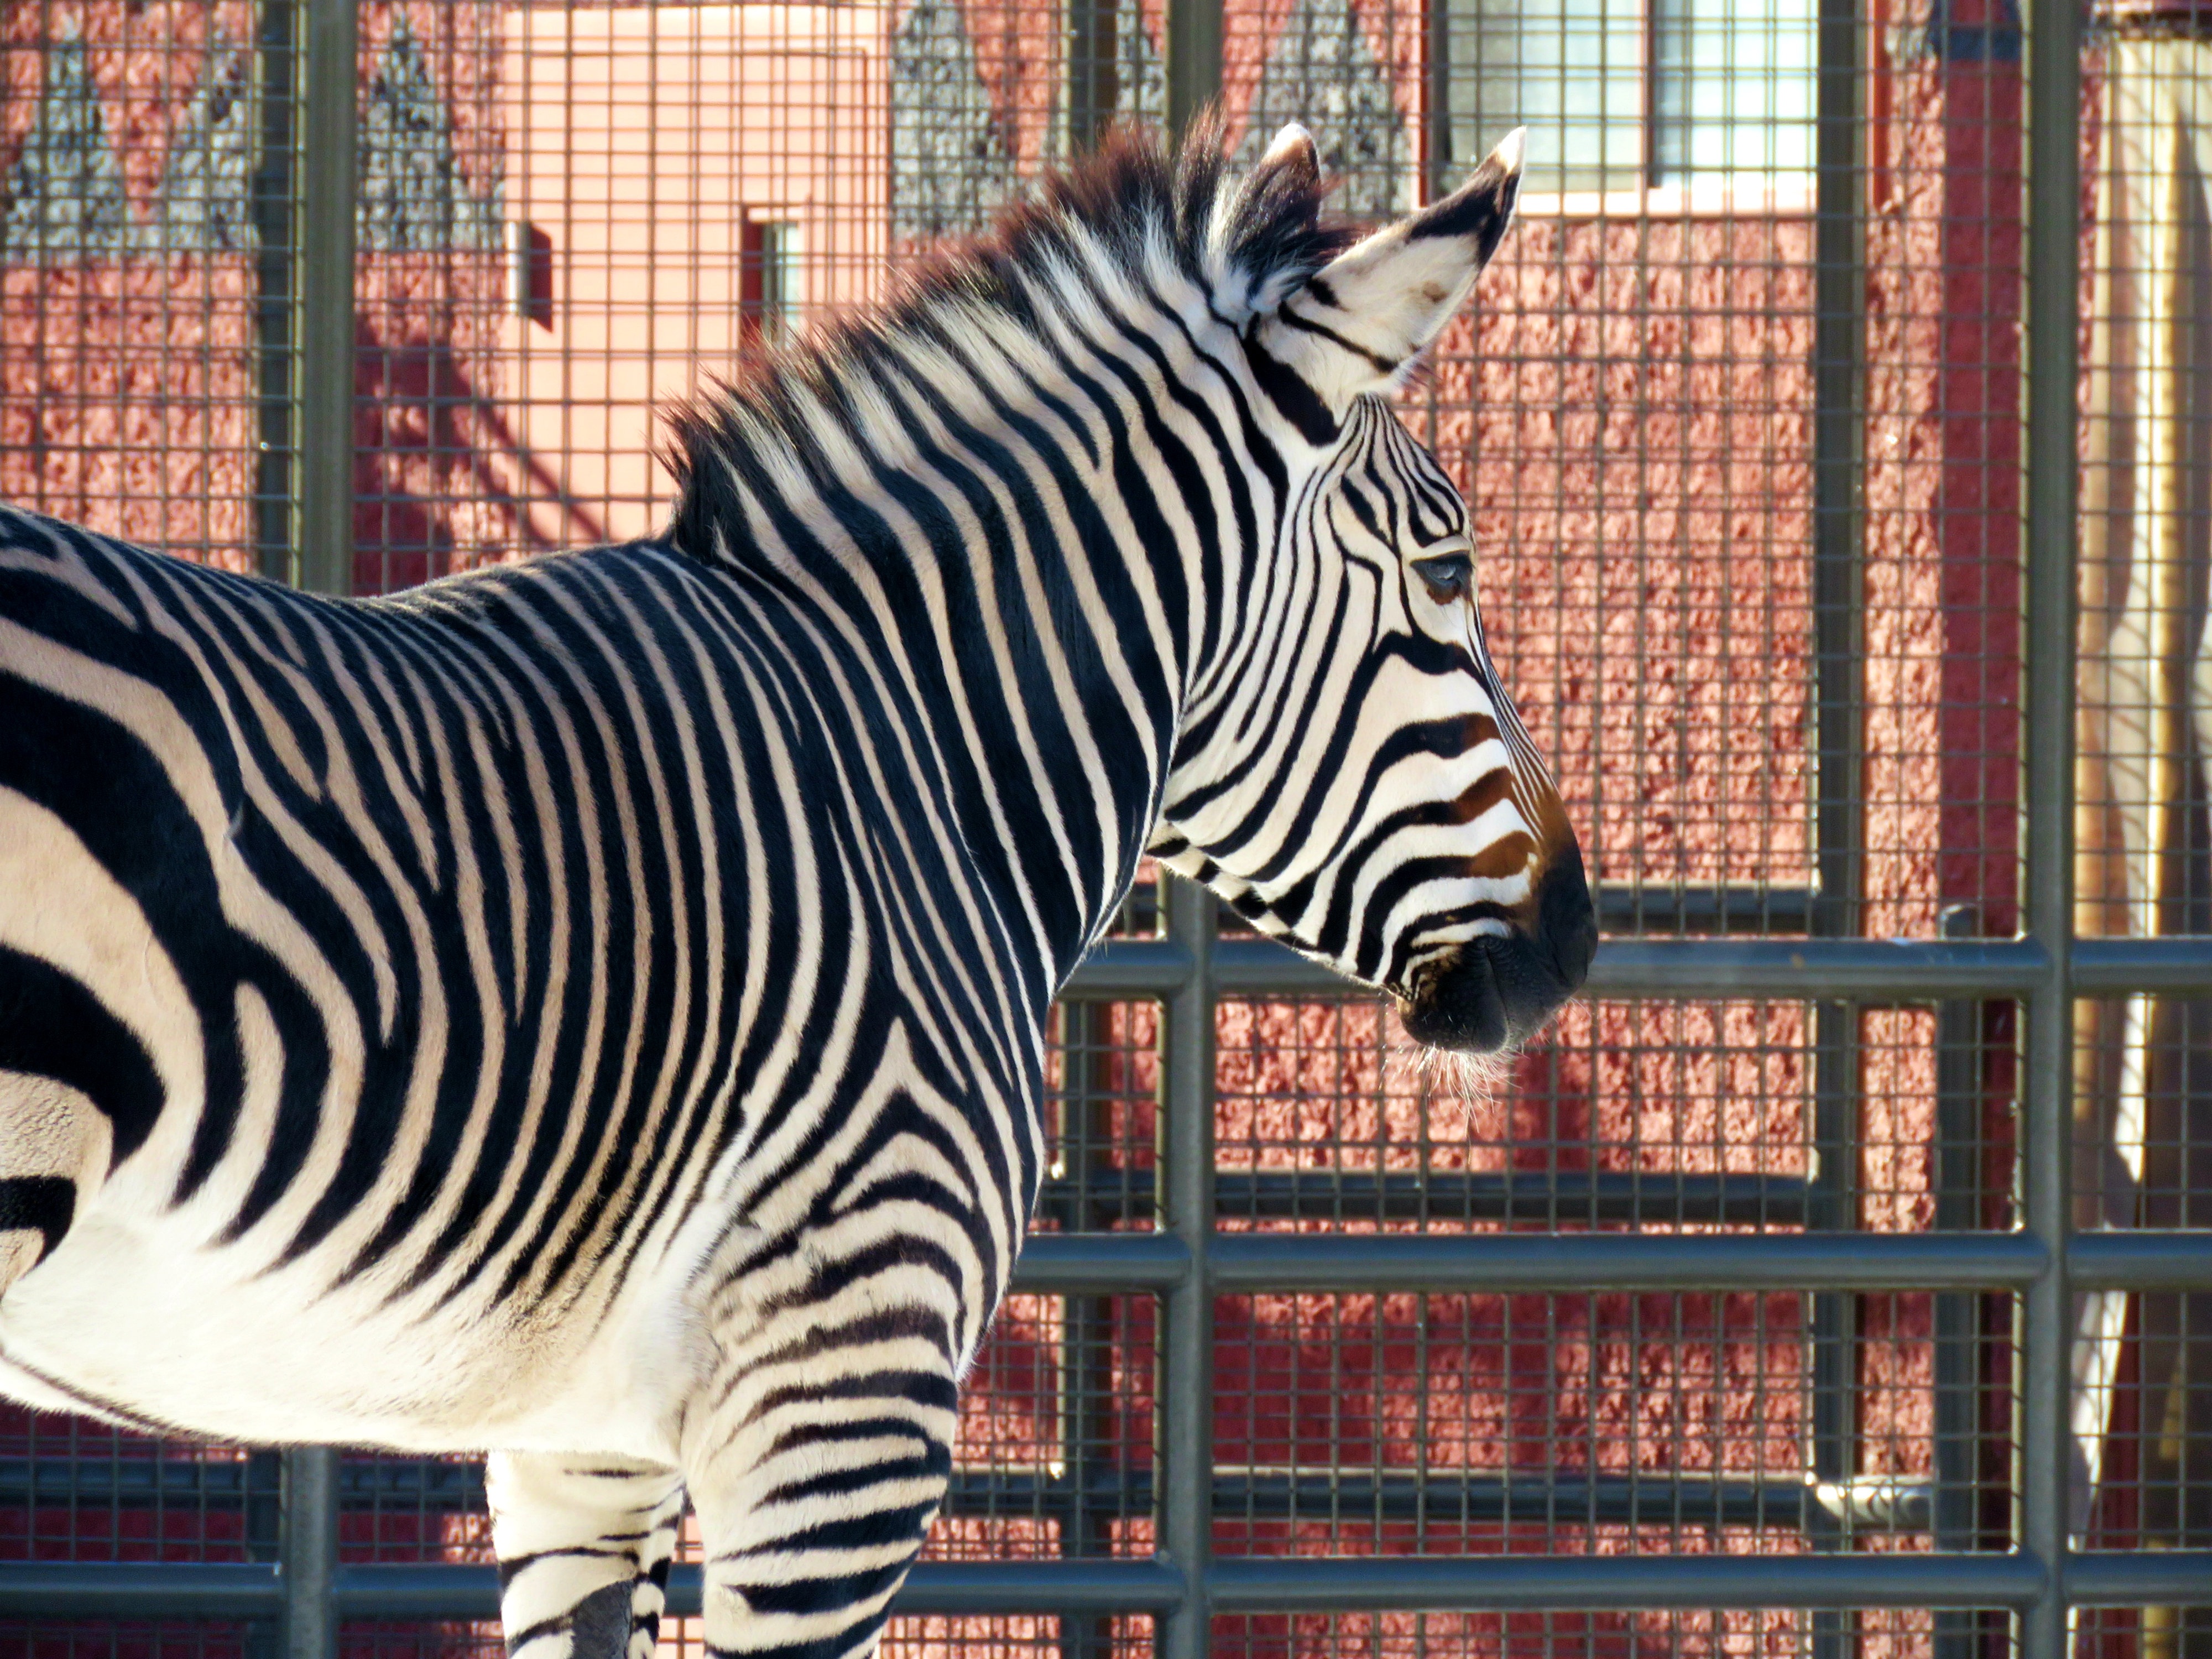
white, animal, wildlife, zoo, mammal, black, fauna, zebra, stripes, horse like mammal, terrestrial animal, quagga